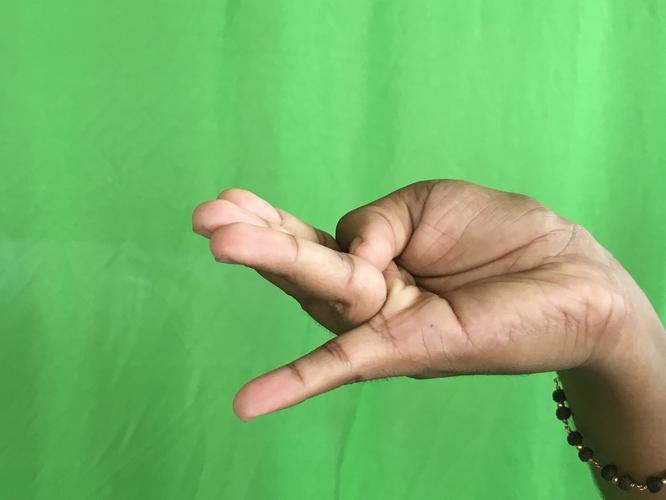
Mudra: Chaturam
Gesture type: single_hand